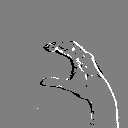
ASL letter: c